Chrono Cross

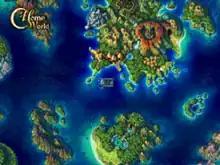
"Home World", an archipelago featuring fishing settlements, a city, and a volcanic mountain range surrounding a stone fort

The existence of two major parallel dimensions, like time periods in "Chrono Trigger", plays a significant role in the game. Players must go back and forth between the worlds to recruit party members, obtain items, and advance the plot. Much of the population of either world have counterparts in the other; some party members can even visit their other versions. The player must often search for items or places found exclusively in one world. Events in one dimension sometimes have an impact in the other—for instance, cooling scorched ground on an island in one world allows vegetation to grow in the other world. This system assists the presentation of certain themes, including the questioning of the importance of one's past decisions and humanity's role in destroying the environment. Rounding out the notable facets of "Chrono Cross"'s gameplay are the New Game+ option and multiple endings. As in "Chrono Trigger", players who have completed the game may choose to start the game over using data from the previous session. Character levels, learned techniques, equipment, and items gathered copy over, while acquired money and some story-related items are discarded. On a New Game+, players can access twelve endings. Scenes viewed depend on players' progress in the game before the final battle, which can be fought at any time in a New Game+ file.